Norwegian diaspora

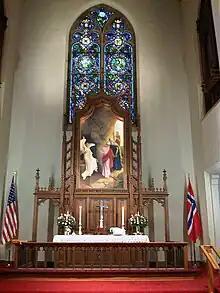
Altar of Mindekirken Norwegian Lutheran Church in Minneapolis, MN

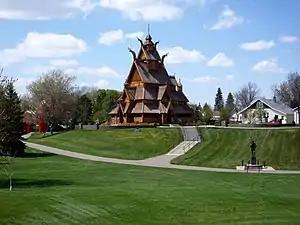
Scandinavian Heritage Park in Minot, North Dakota

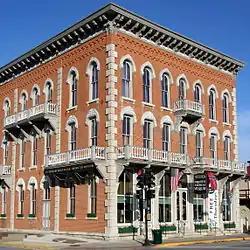
Vesterheim Norwegian-American Museum in Decorah, Iowa

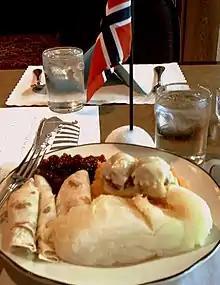
Norwegian Constitution Day dinner in the United States with lutefisk, rutabaga, lingonberries, and lefse

The Norwegian diaspora consists of Norwegian emigrants and their descendants, especially those that became Norwegian Americans. Emigrants also became Norwegian Canadians, Norwegian Australians, Norwegian New Zealanders, Norwegian Brazilians, Kola Norwegians and Norwegian South Africans.